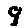
Label: 9